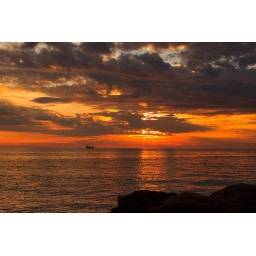
Sunset from Clear water beach in Florida